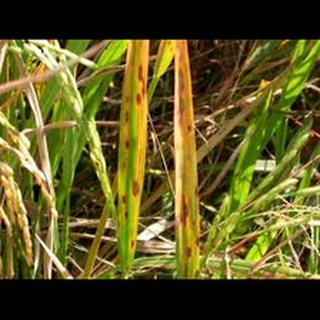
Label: wheat_tan_spot